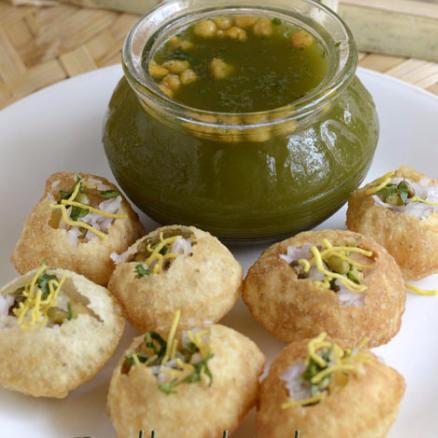
Dish: paani_puri